Dark ride

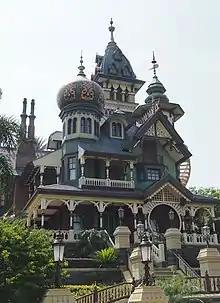
Mystic Manor at Hong Kong Disneyland

The Walt Disney Company is the first to develop a trackless ride system for its dark ride attractions. Trackless dark rides utilize automated guided vehicles that do not require guide rails, and thus are able to cross existing paths, reverse, and rotate. Some trackless dark rides, such as the Big Red Car Ride at Dreamworld, relied on a buried wire for navigation. Others, such as at Disney's Hollywood Studios and Disneyland Park, Mystic Manor at Hong Kong Disneyland or at Disneyland Paris and Epcot, use Wi-Fi and RFID-based local positioning systems. The system provides more versatility for the vehicles to move in randomized patterns. The magnets in the attractions’ floor keep the vehicles “on track” with a guiding master computer system telling the vehicles where to go. The earliest form of this technology existed in warehouses, where electric box lifts robotically moved across the floor to transport boxes. In addition, the technology has been used in autonomous vacuum robots that rely on motion sensors to freely roam the floor since 1996. The trackless dark ride system as it is known today, debuted in 2000 at Tokyo Disneyland's “Pooh's Hunny Hunt” attraction– a dark ride based on Disney's 1977 hit animated feature film "The Many Adventures of Winnie the Pooh". However, while Pooh's Hunny Hunt pioneered the trackless ride system, it was Hollywood Studio's Tower of Terror and Epcot's Universe of Energy attractions that first utilized the technology.